There Was a Piano-Tuner...

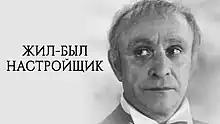

There Was a Piano-Tuner... is a 1979 Soviet feature comedy film directed by .